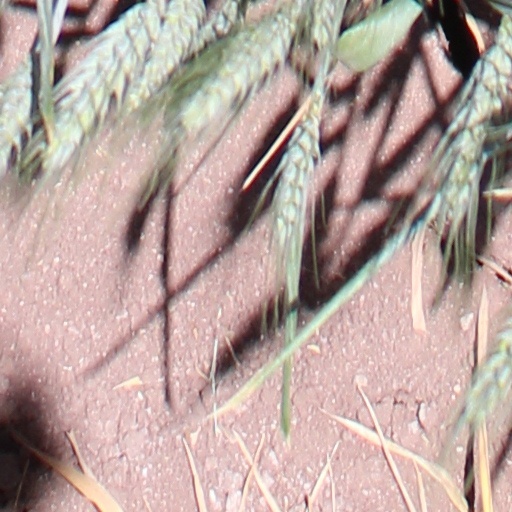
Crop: wheat